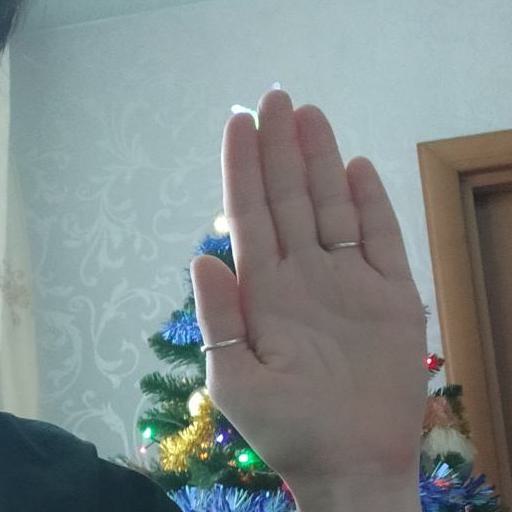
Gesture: stop